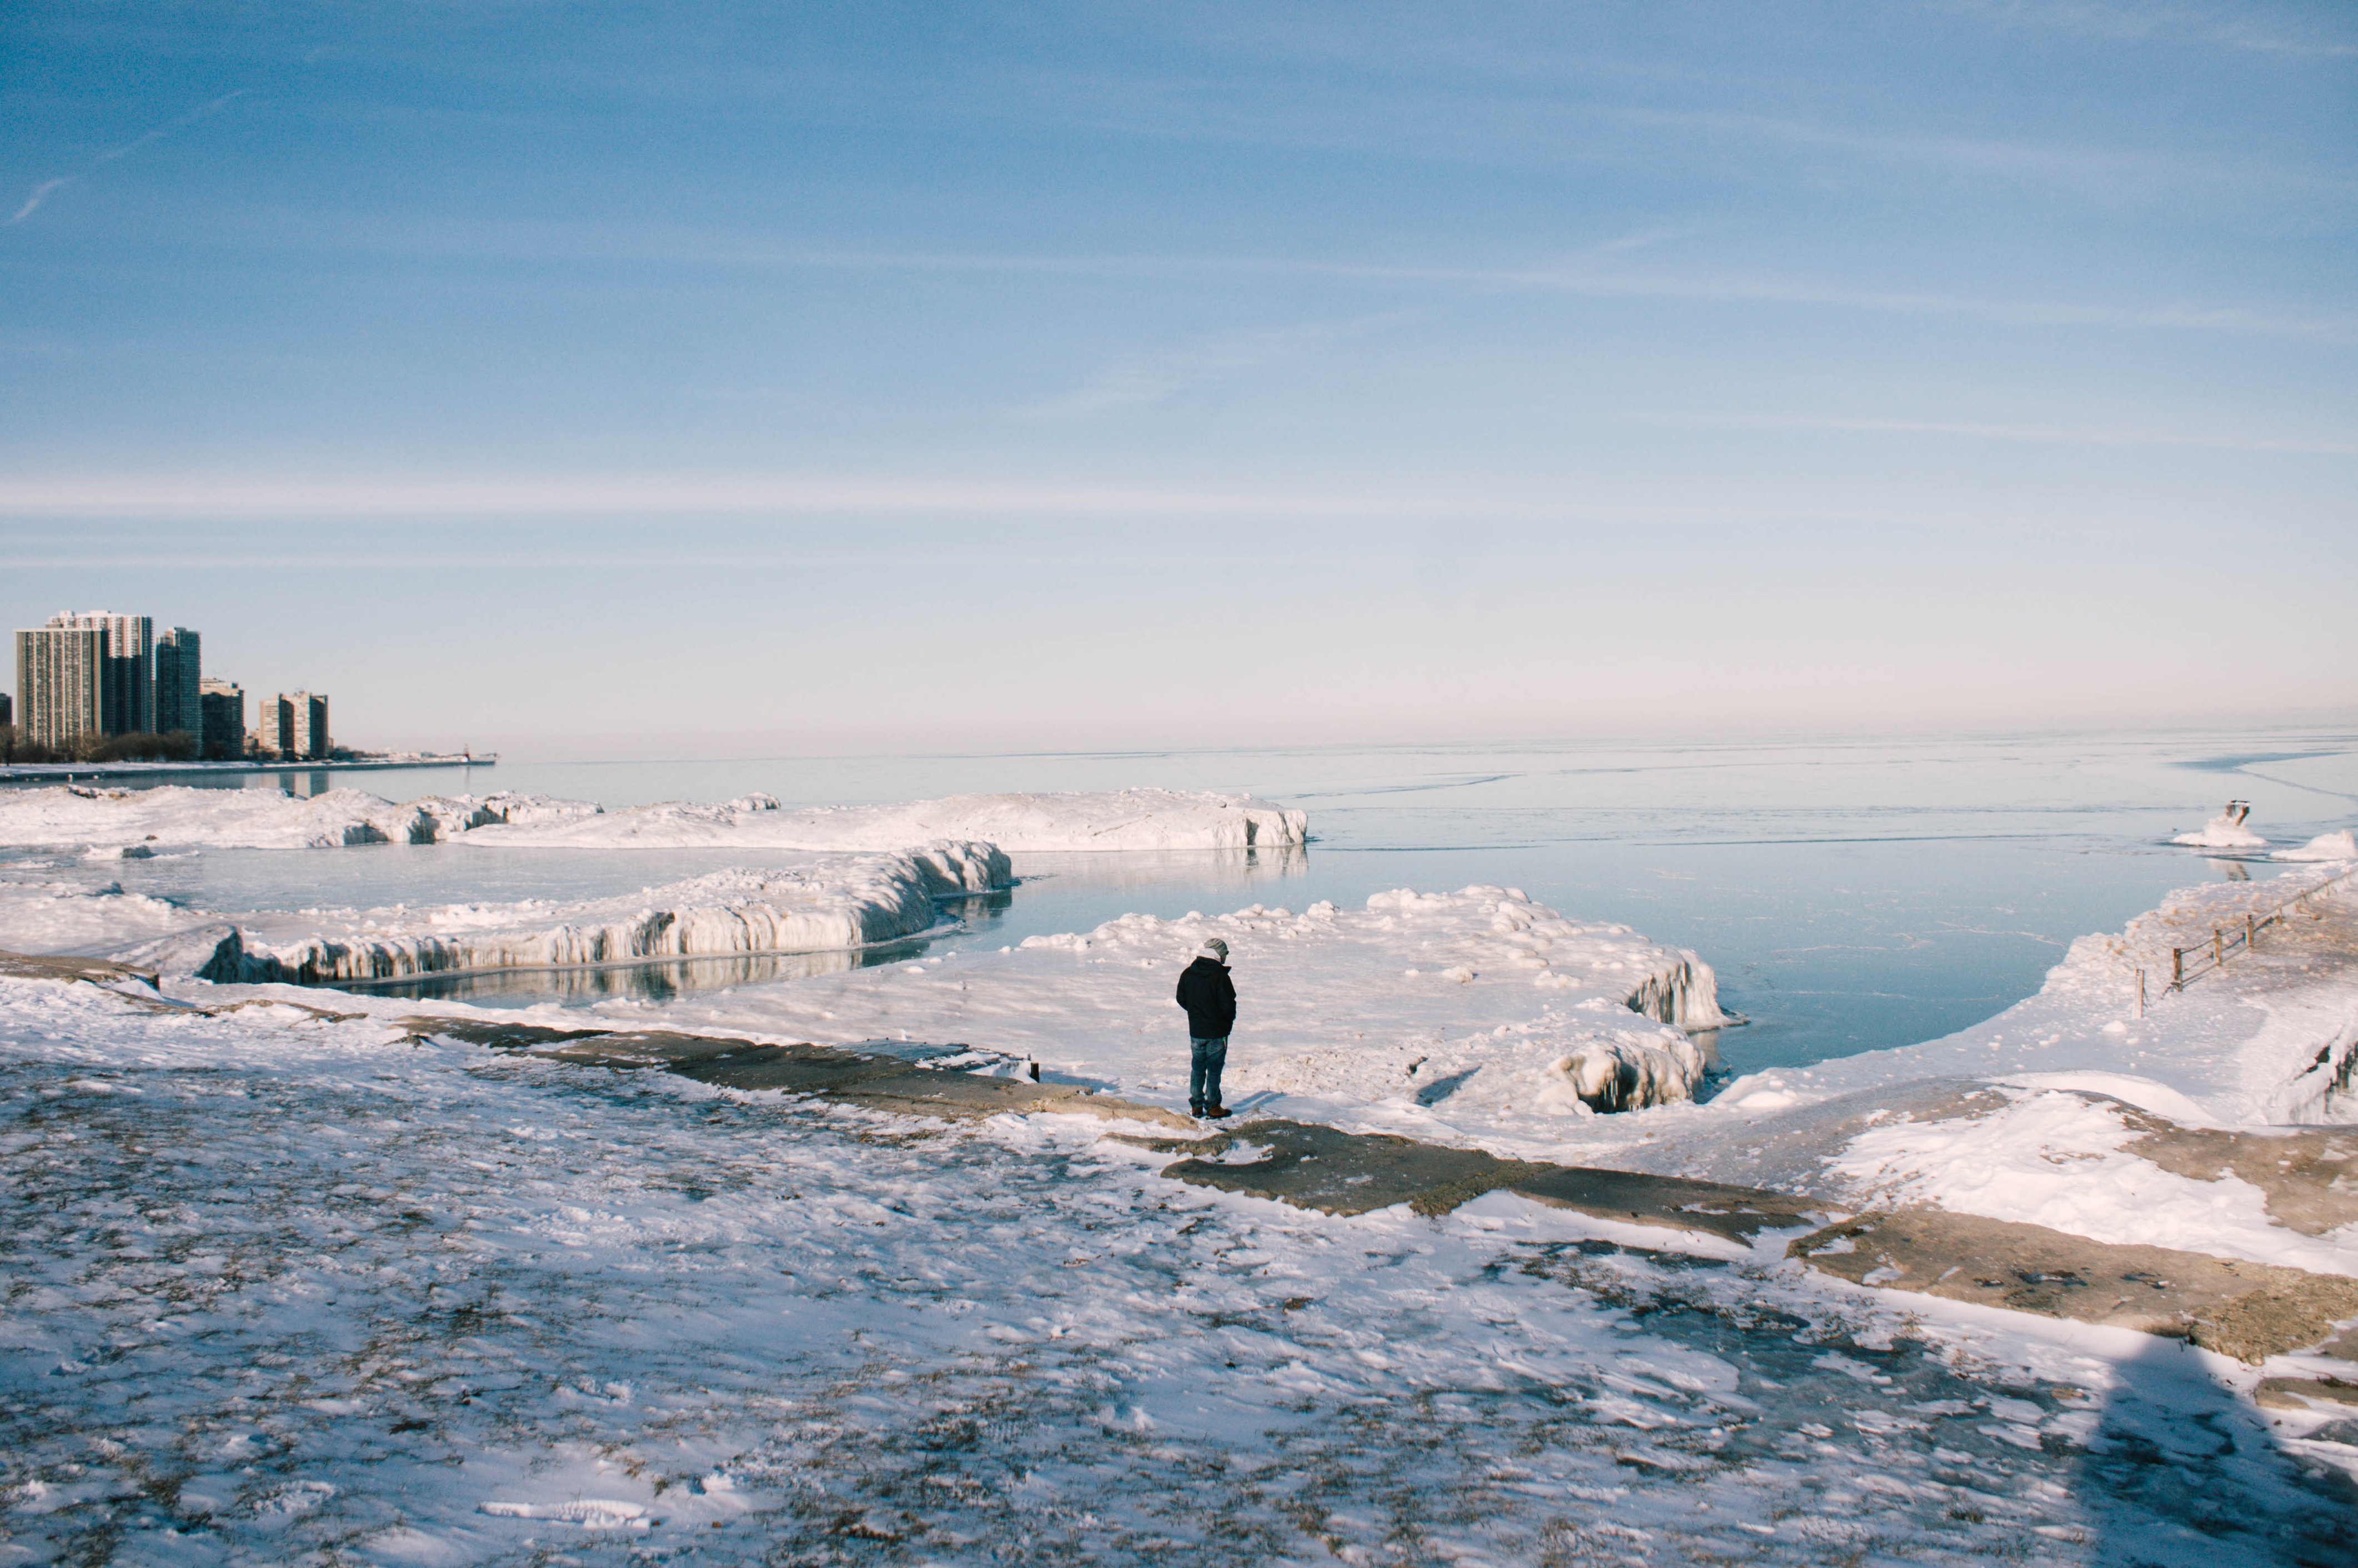
beach, sea, coast, ocean, snow, winter, shore, wave, cliff, ice, bay, arctic, terrain, cape, arctic ocean, wind wave